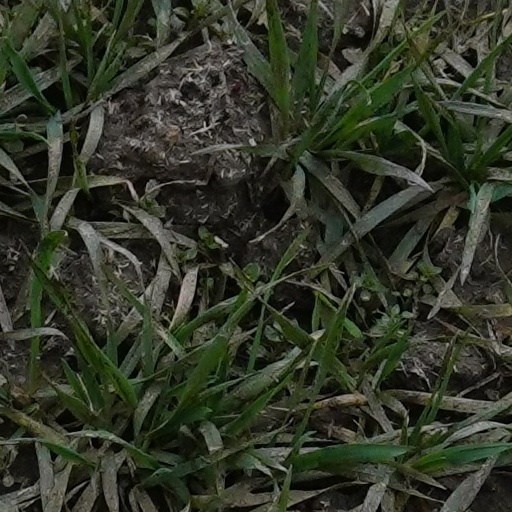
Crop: wheat